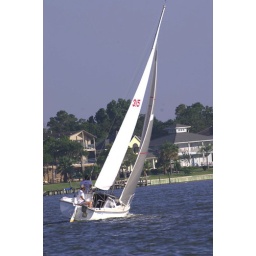
Clear Lake, Texas Wednesday sail boat races in 2006